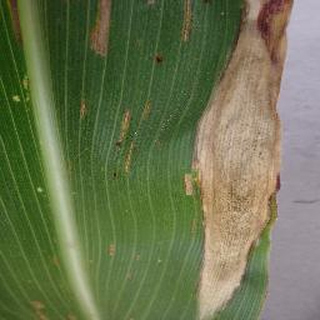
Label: corn_northern_leaf_blight